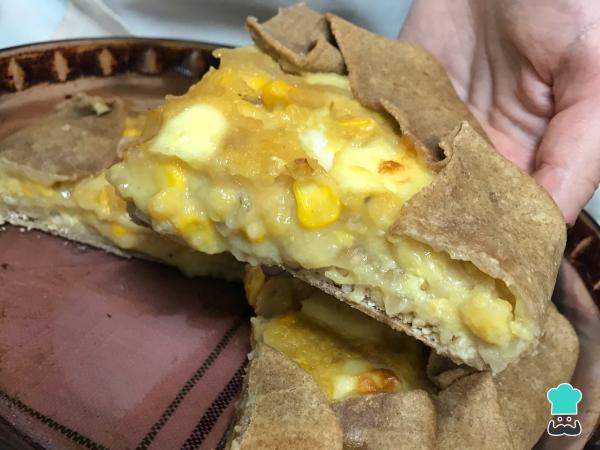
¡Listo! Fíjate qué cremoso queda este pastel de humita. Además, como has podido comprobar, se trata de una receta de tarta de humita fácil y rápida perfecta para cualquier momento y día de la semana. ¡Anímate a probarla!